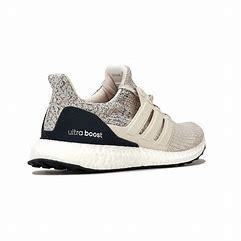
Brand: Adidas
Model: Ultra Boost 4